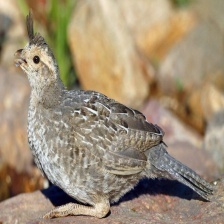
Species: GAMBELS QUAIL
Scientific name: CALLIPEPLA GAMBELII
ImageNet parent category: quail